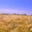
Label: plain